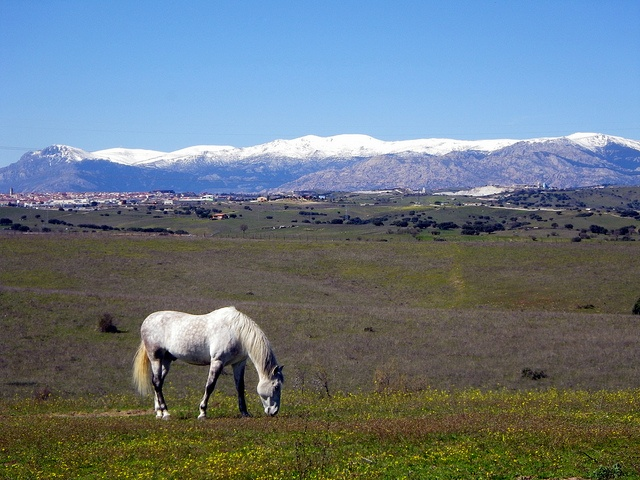
Horse grazing in a field in front of a cascade of mountains.
A beautiful white horse is eating some grass.
A horse grazing in a meadow near the mountains.
A horse that is bent over in the grass.
there is only one horse standing on a large empty field